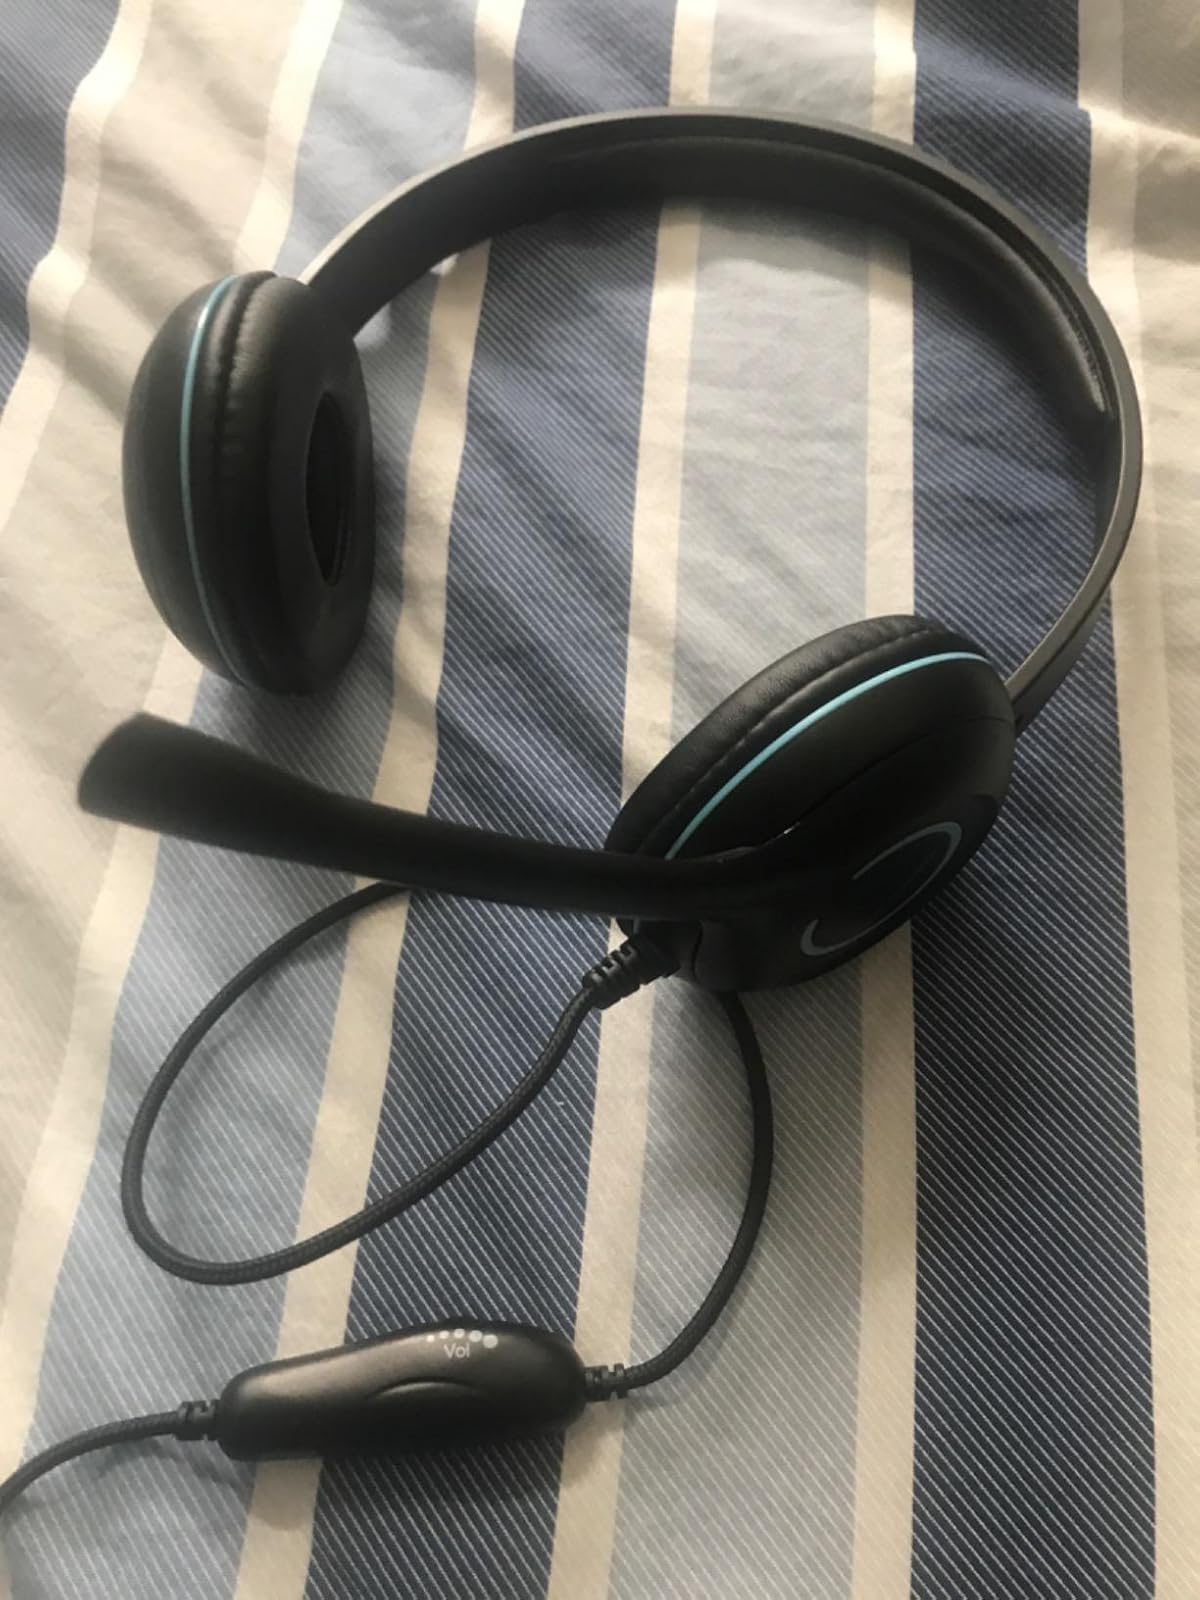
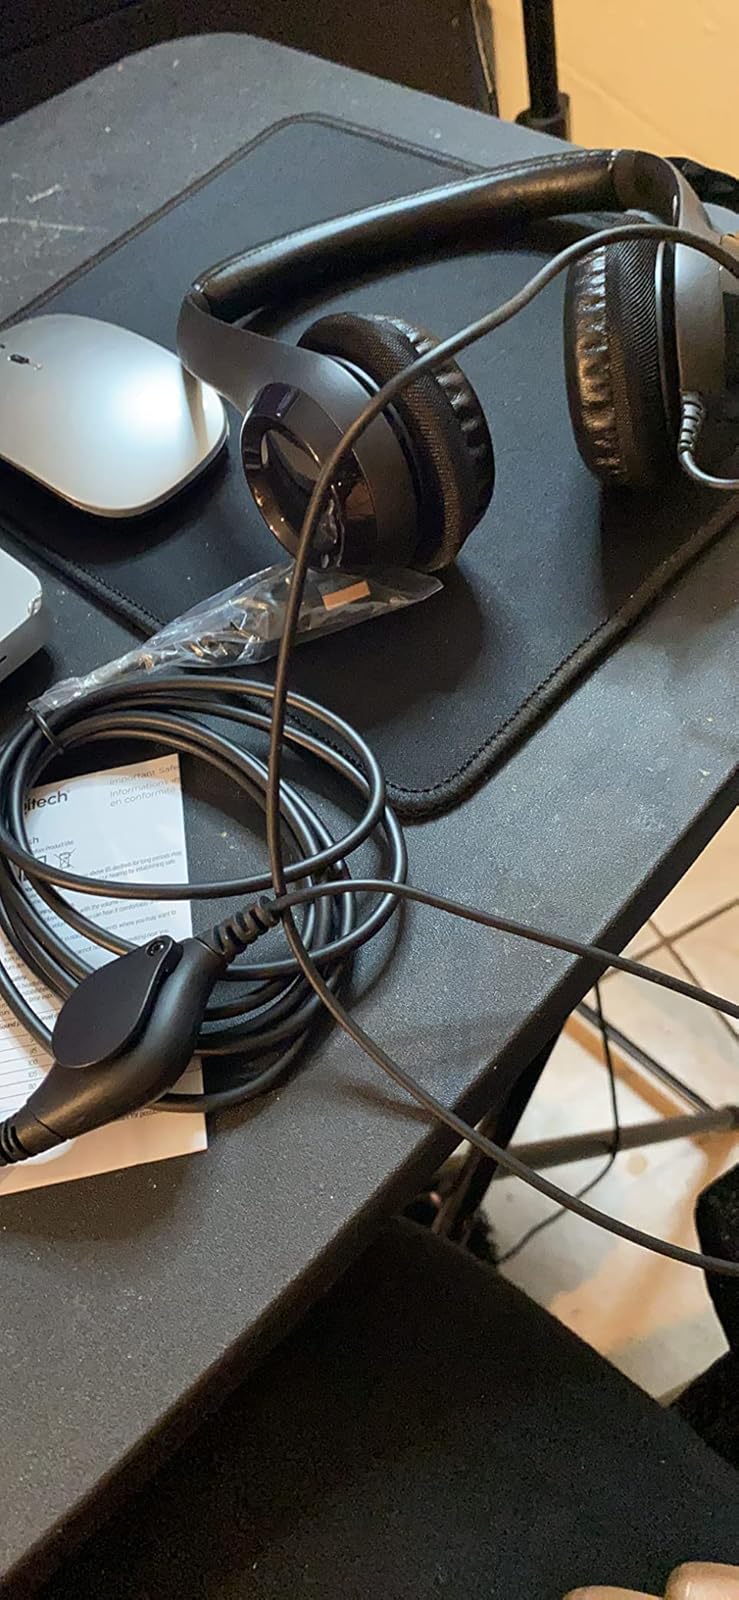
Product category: headphones
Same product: no